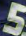
Number: 5